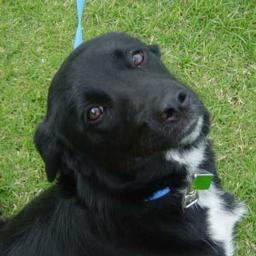
Animal: dogs